Describe the emotion expressed in this image:  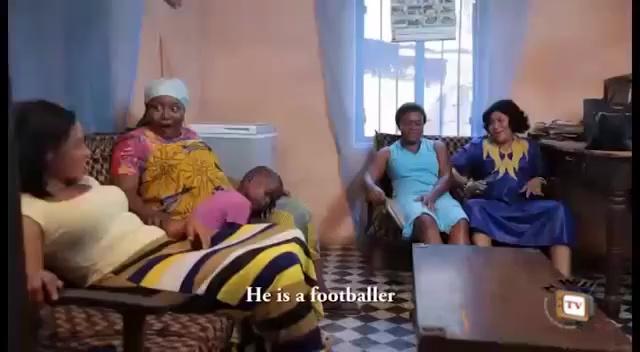
This person displays Fear, valence and arousal with high intensity.